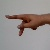
The image shows a hand gesture representing the letter 'P' in Indian Sign Language.